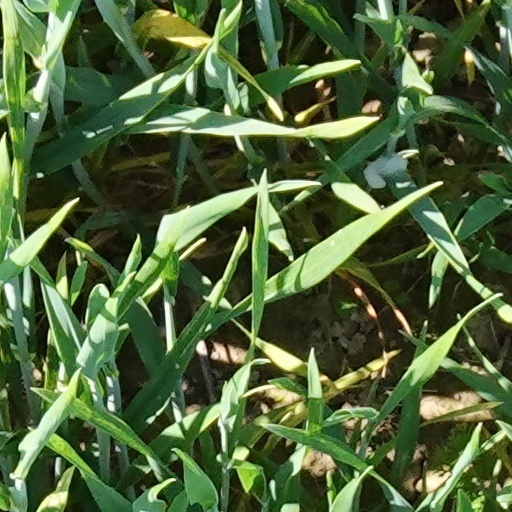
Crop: wheat